Miwok mythology

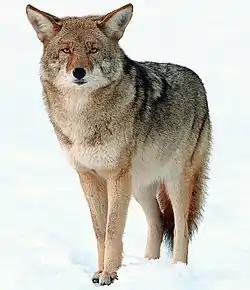
Mountain coyote ("Canis latrans lestes") in Yosemite National Park

The mythology of the Miwok Native Americans are myths of their world order, their creation stories and 'how things came to be' created. Miwok myths suggest their spiritual and philosophical world view. In several different creation stories collected from Miwok people, Coyote was seen as their ancestor and creator god, sometimes with the help of other animals, forming the earth and making people out of humble materials like feathers or twigs.